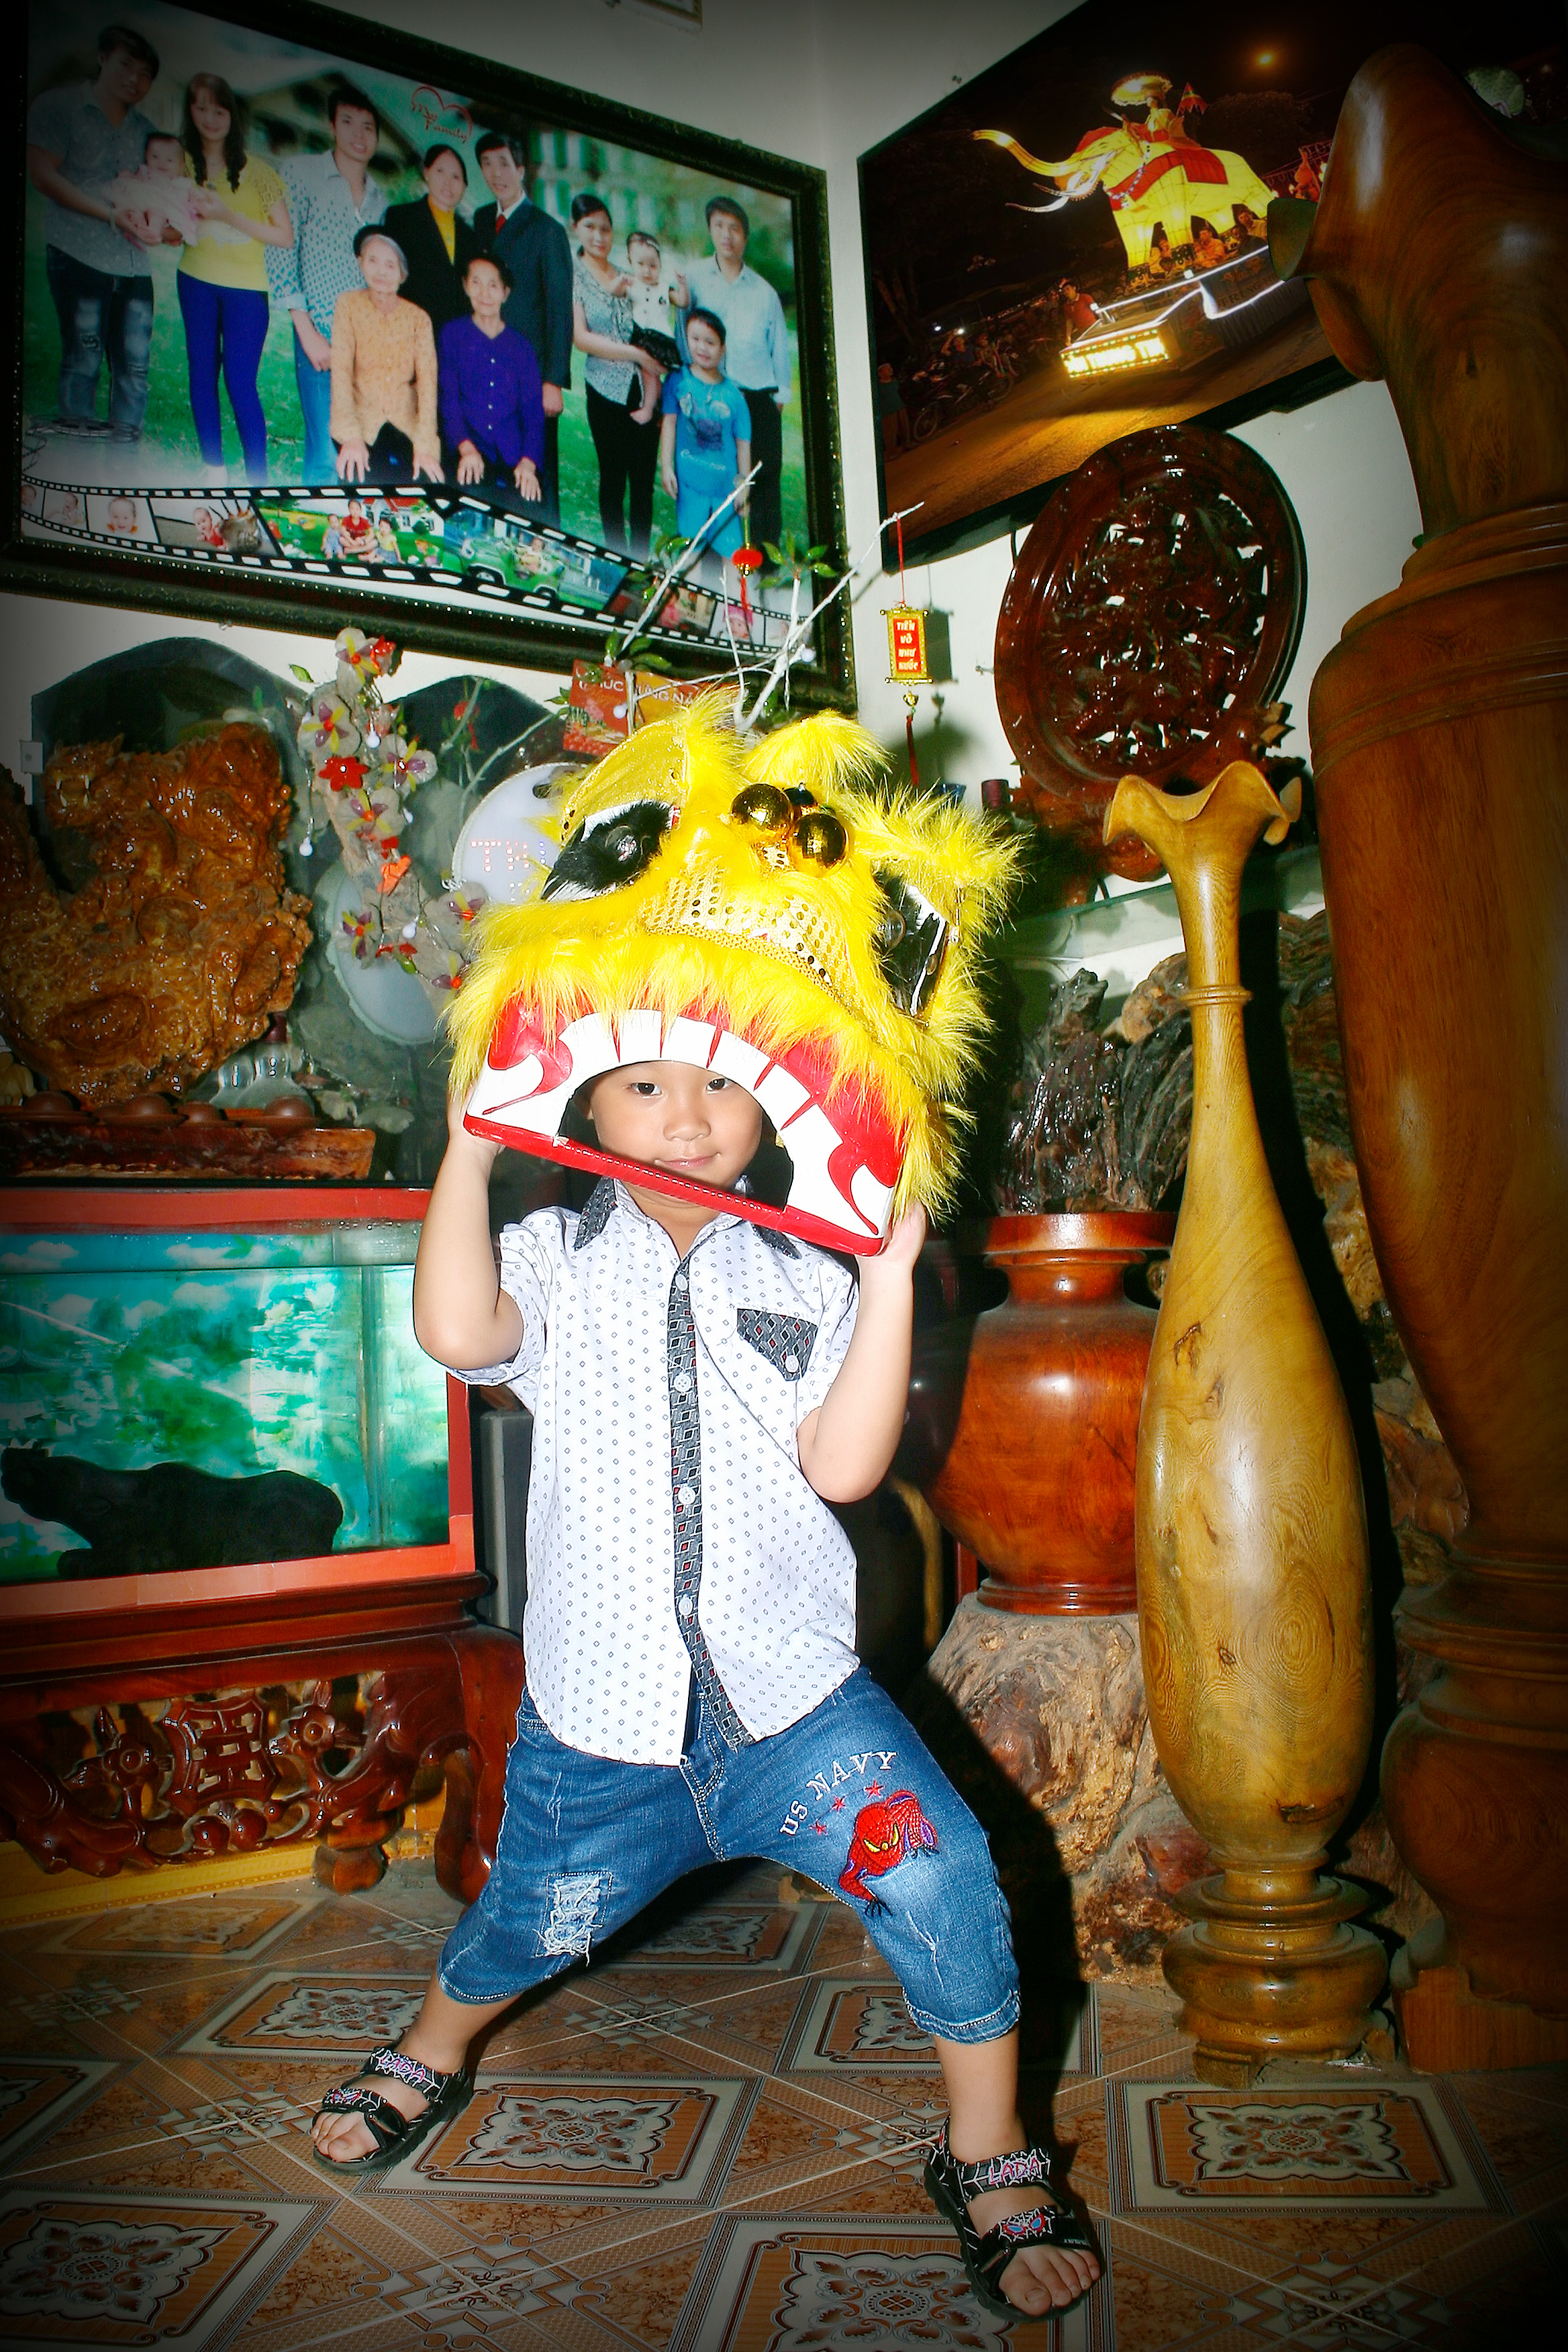
anh 2022, world, orange, art, picture frame, fun, artist, hat, event, happy, visual arts, fictional character, entertainment, fiction, room, leisure, glass, painting, illustration, performing arts, costume, vacation, animation